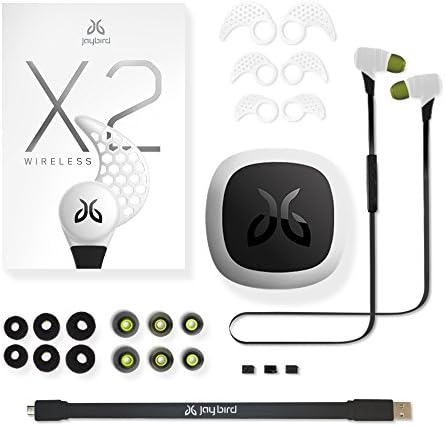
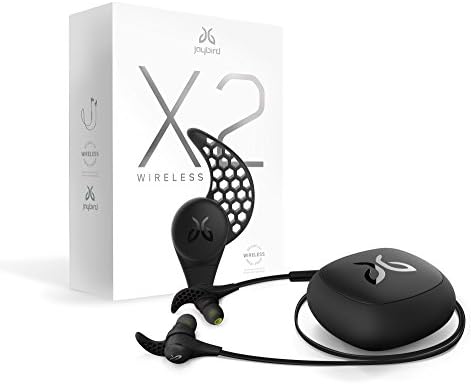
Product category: headphones
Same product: no